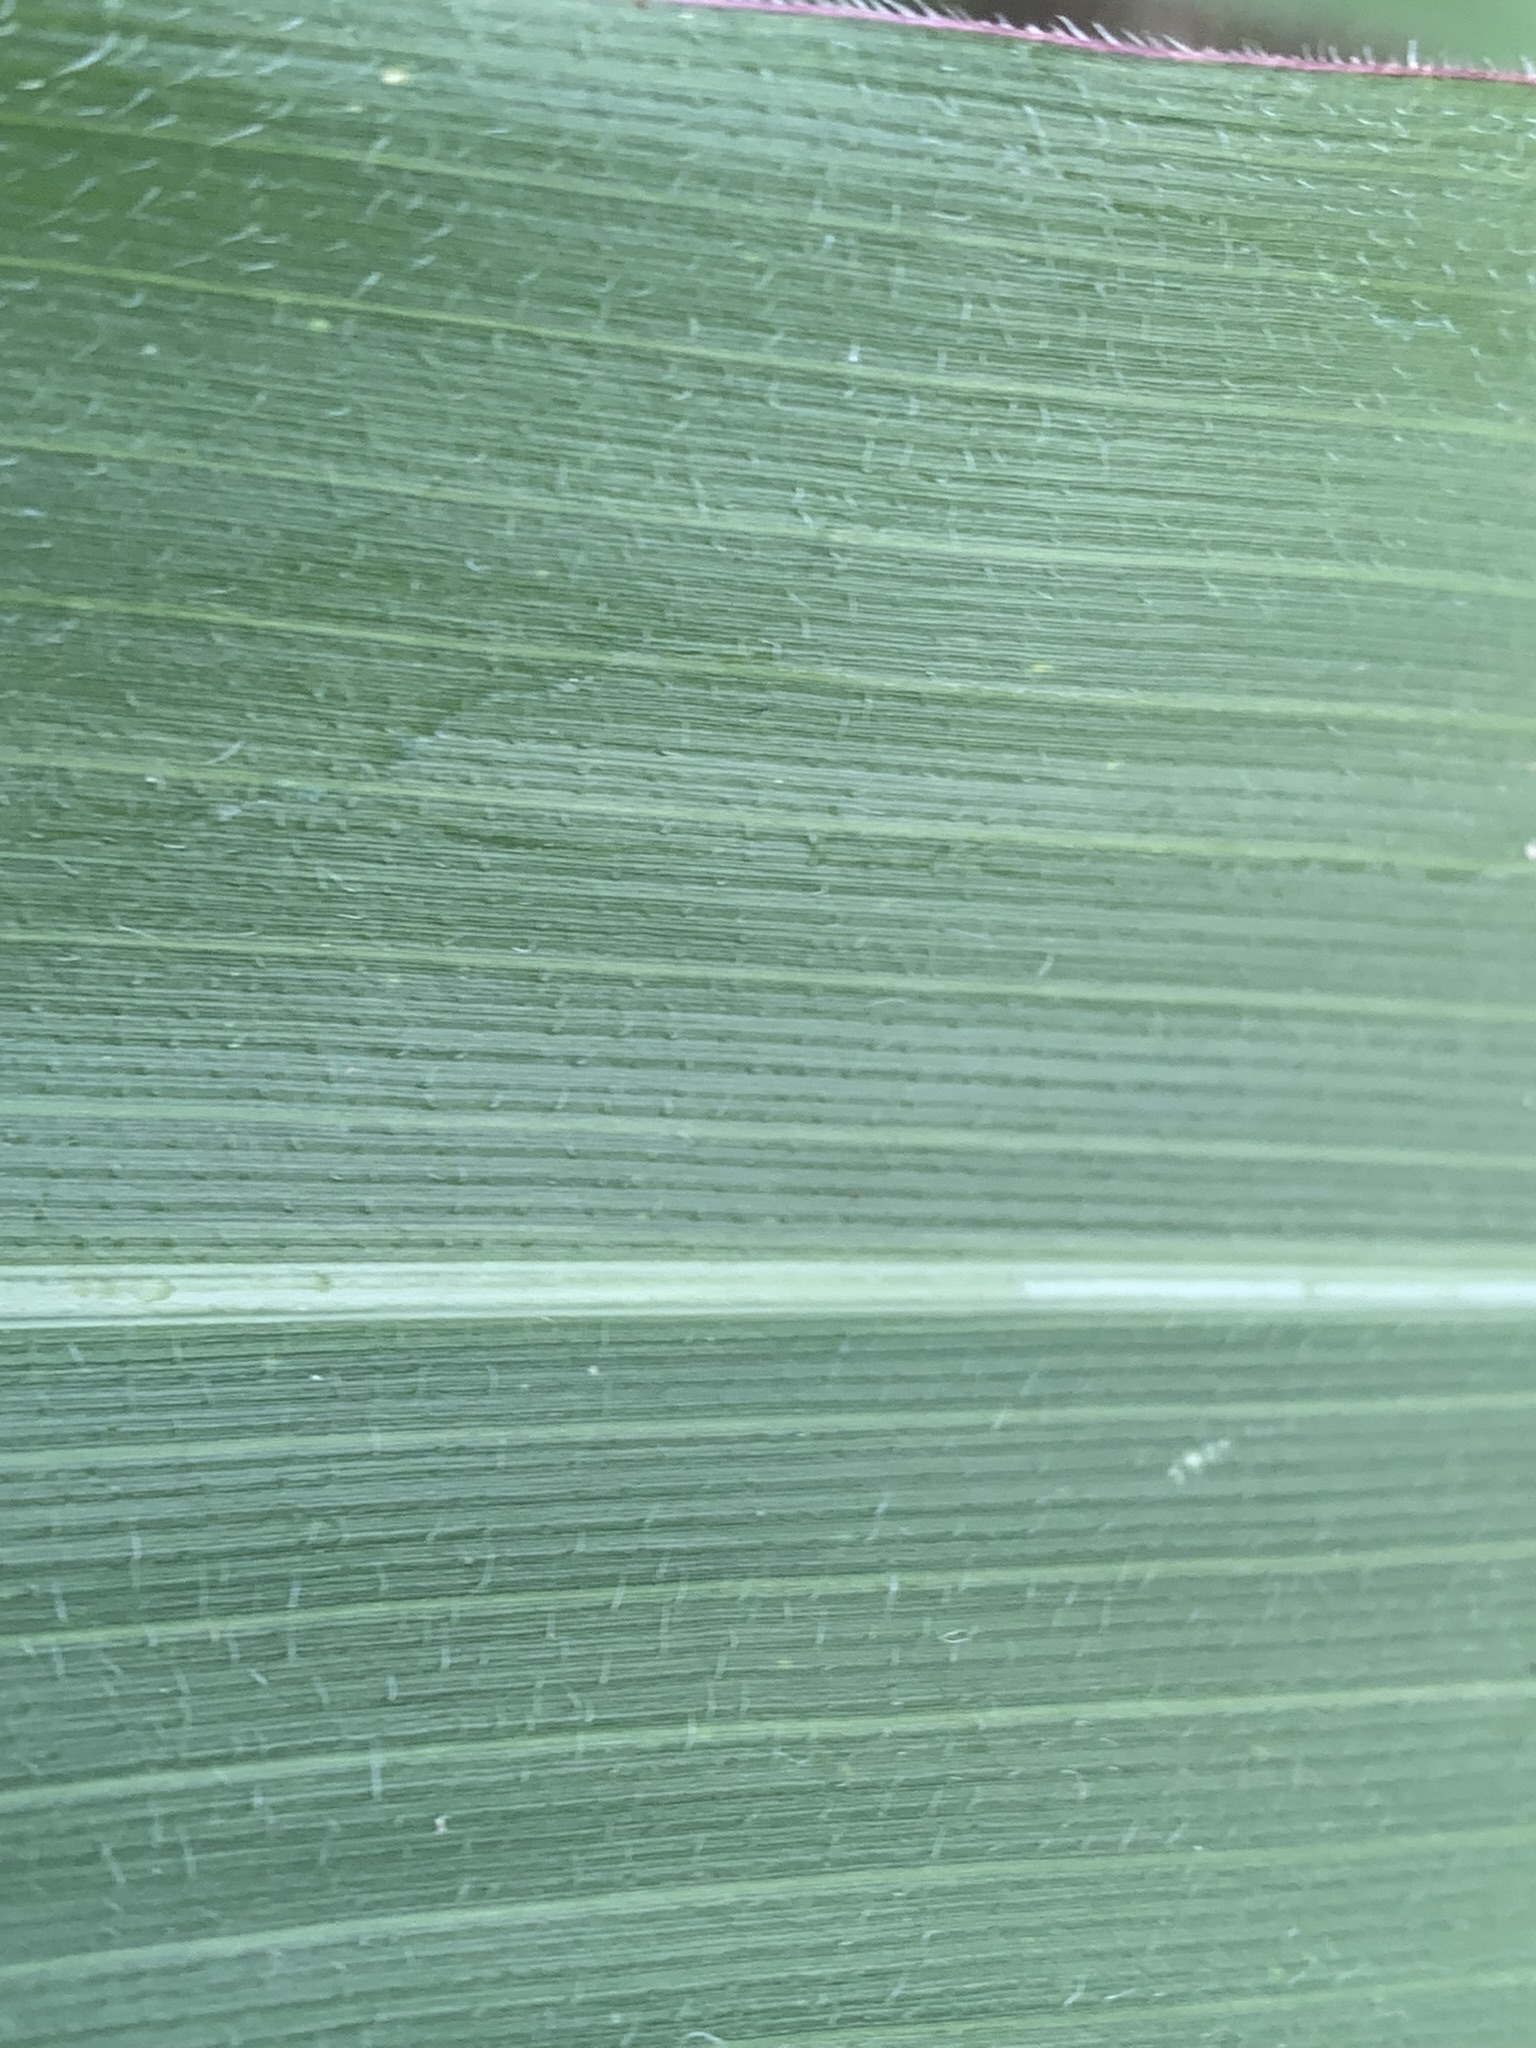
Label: Healthy